John Boozman

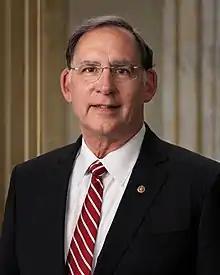
Official portrait, 2017

John Nichols Boozman (born December 10, 1950) is an American politician and former optometrist serving as the senior United States senator from Arkansas, a seat he has held since 2011. A member of the Republican Party, he was the U.S. representative for from 2001 to 2011. He has been the dean of Arkansas's congressional delegation since 2013, when Representative Mike Ross retired.